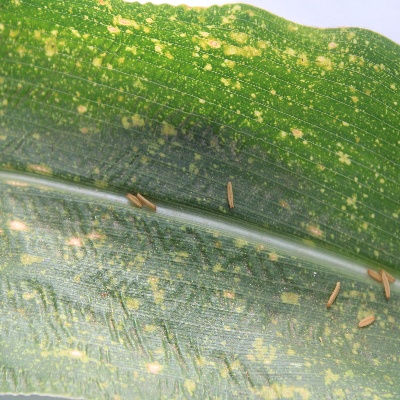
Crop: Maize
Condition: leaf spot